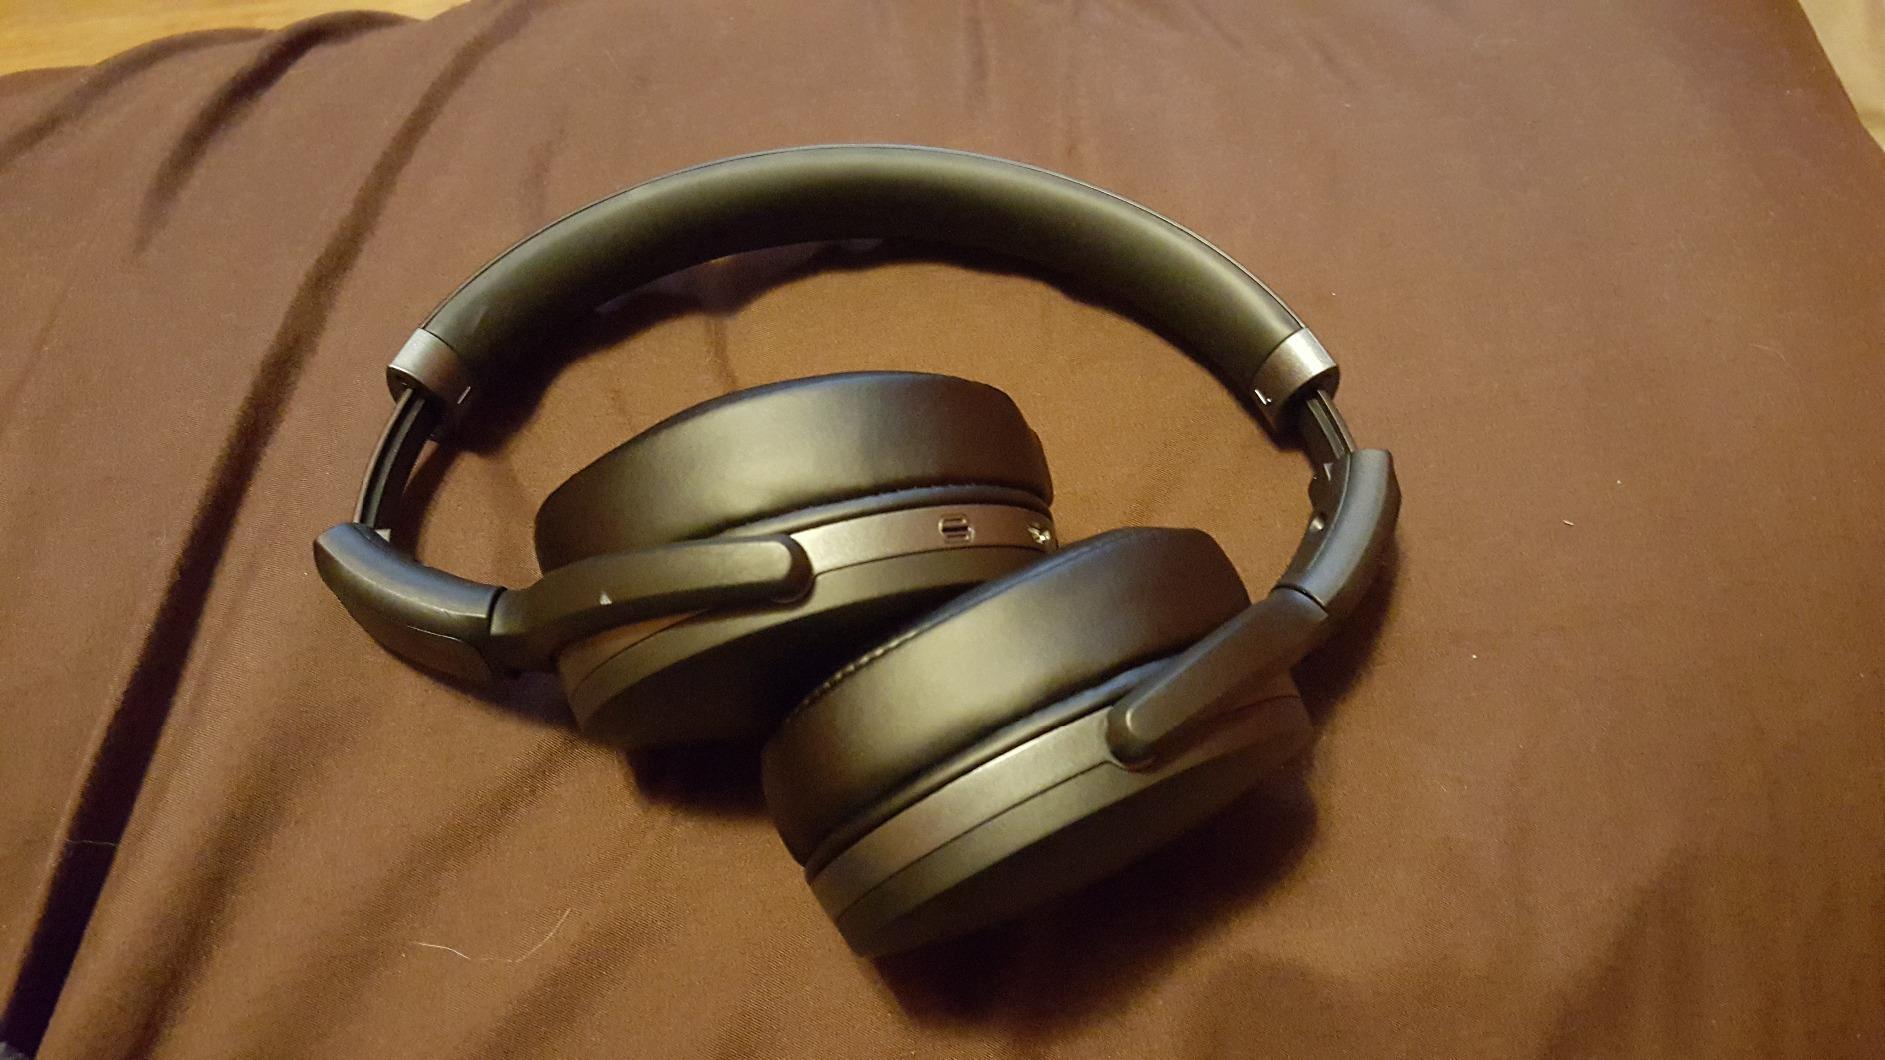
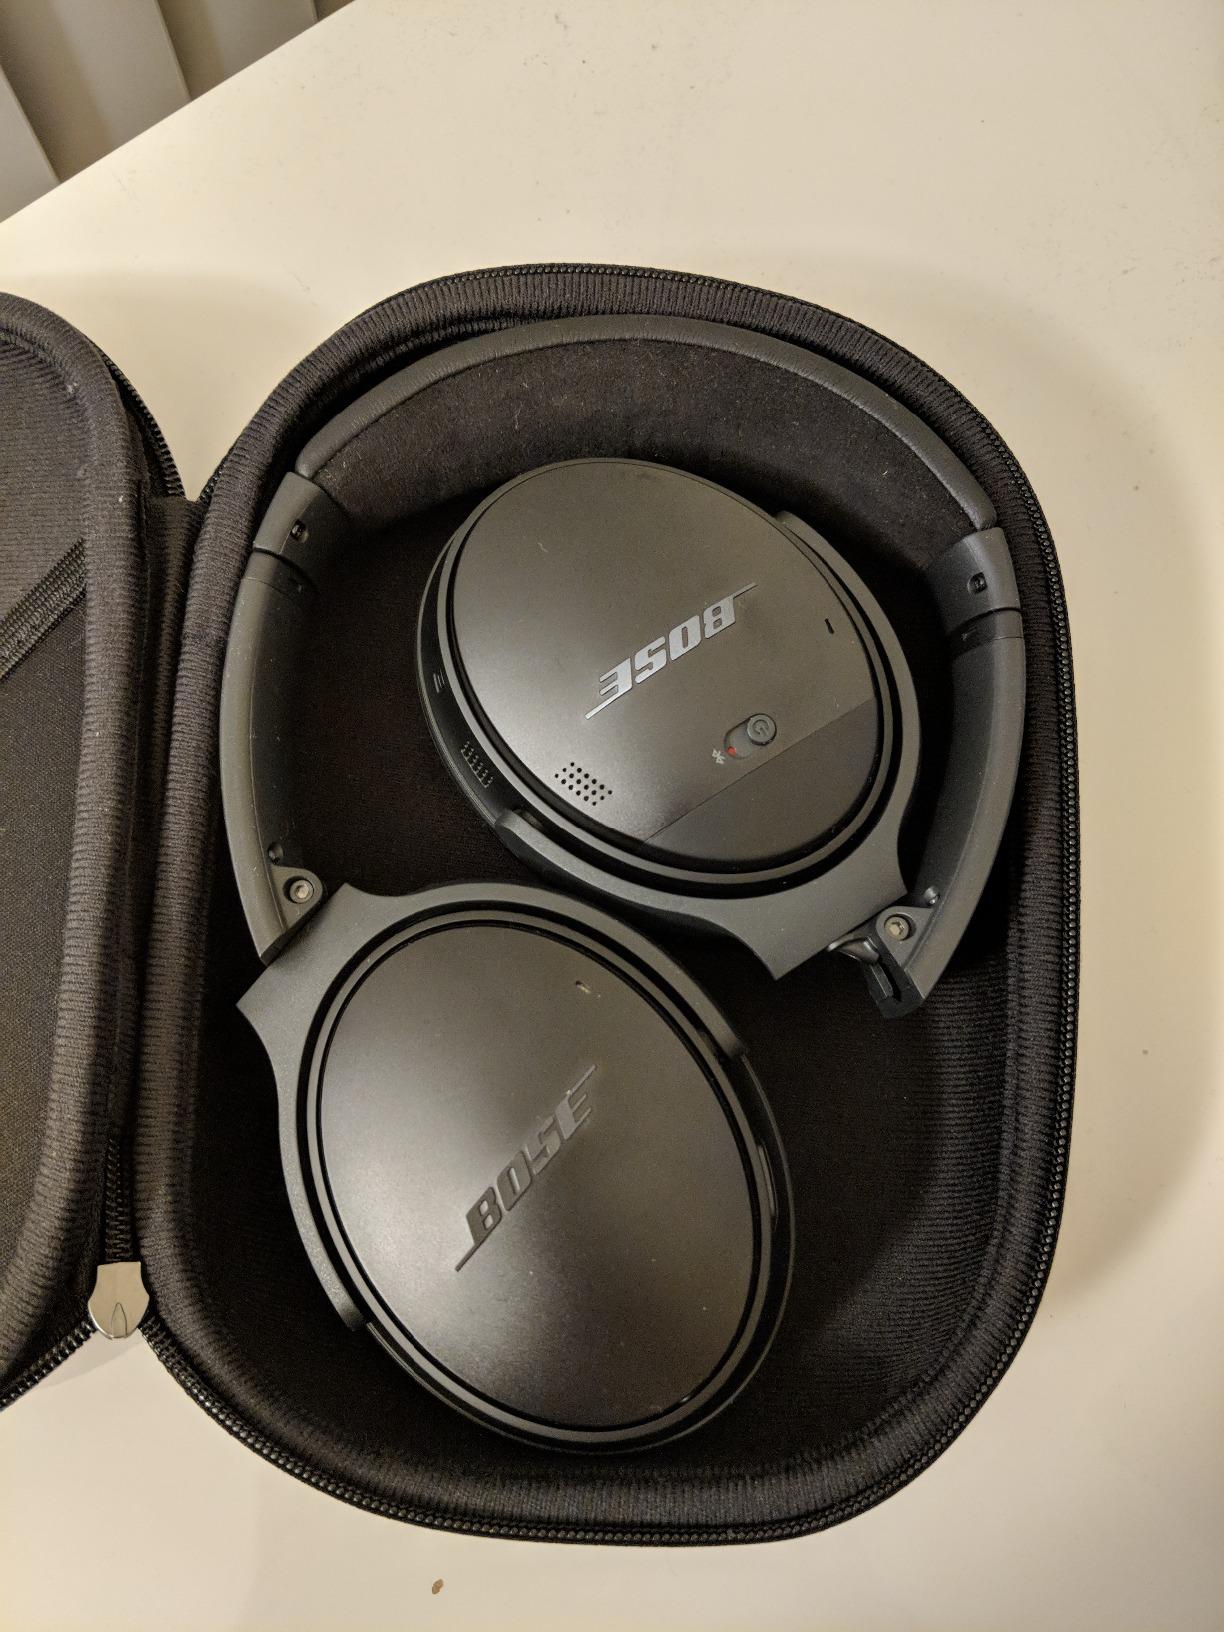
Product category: headphones
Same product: no